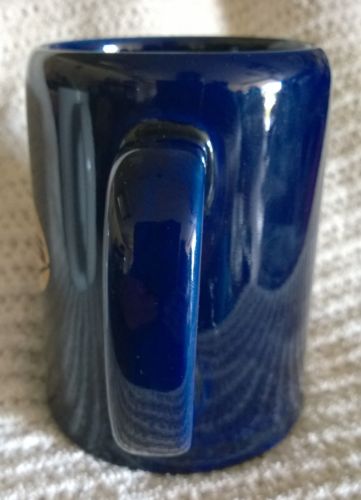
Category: mug